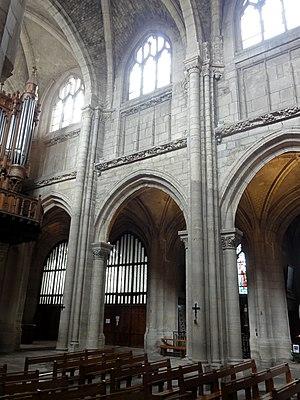
La collégiale Notre-Dame de Poissy est une église catholique paroissiale, située à Poissy, dans les Yvelines, en France. Elle a été fondée par le roi Robert le Pieux autour de 1016, mais de l'église du XIᵉ siècle, seul le clocher-porche occidental subsiste. En effet, la collégiale a été reconstruite à partir du début du XIIᵉ siècle, et notamment entre 1130 et 1160, dans le style roman tardif, puis ultérieurement dans le style gothique primitif, qui se manifeste dans les parties orientales. Le futur Louis IX y fut baptisé, quelques jours après sa naissance à Poissy, le 25 avril 1214. Cet événement fait la célébrité de l'église, et les fonts baptismaux de cette époque y sont toujours conservés. Sous tout l'Ancien Régime, un chapitre de chanoines a son siège dans l'église, et assure longtemps le service paroissial. Il est dissous à la Révolution, et l'église est fermée au culte, pour n'ouvrir de nouveau qu'en 1802. L'appellation de collégiale n'est désormais plus qu'une référence au passé. Au début du XIXᵉ siècle, l'église tombe en ruine, et sa restauration par les architectes municipaux n'est pas un succès.